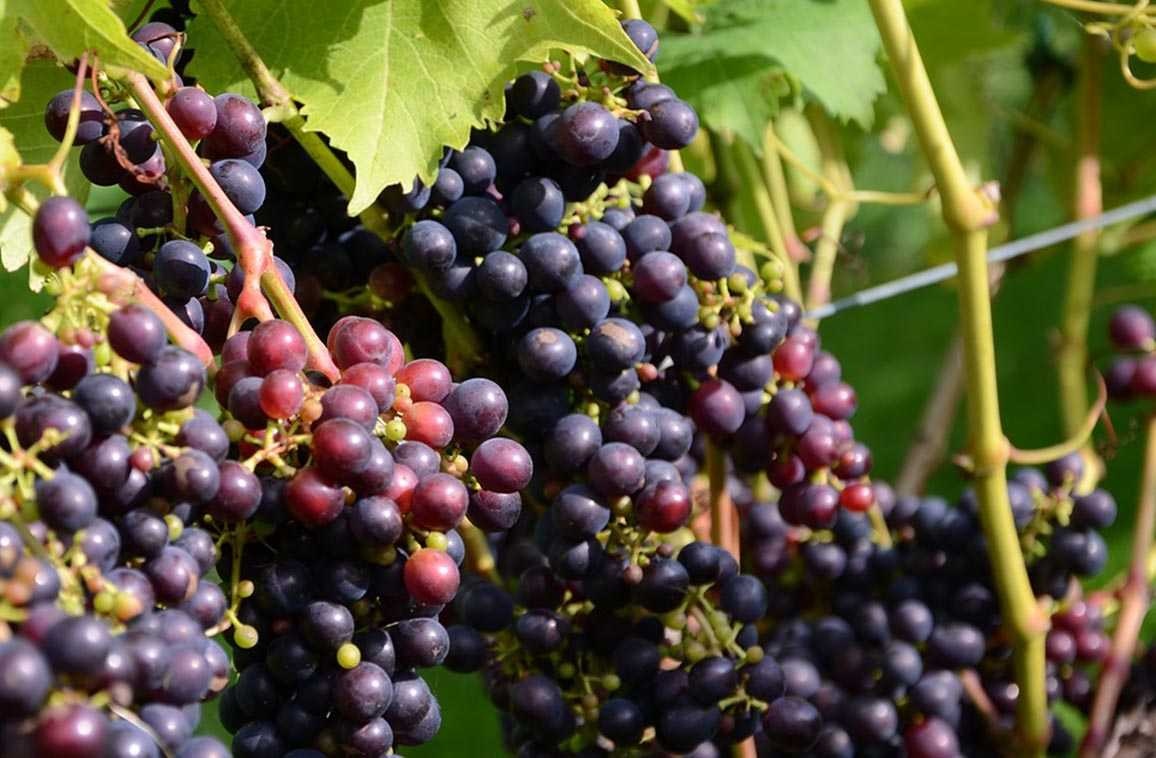
Label: Grapes